Xander Harris

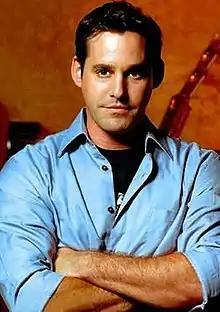
Nicholas Brendon as Xander Harris in 2001.

Alexander Lavelle Harris is a fictional character created for the action-horror/fantasy television series "Buffy the Vampire Slayer" (1997–2003). He was developed by Joss Whedon and portrayed throughout the television series by Nicholas Brendon and in two episodes by his twin brother, Kelly Donovan. He was conceived as an everyman and a male character for series heroine Buffy Summers (Sarah Michelle Gellar) to interact with, and to provide comic relief in the series. Xander is one of several friends of Buffy who assist her in saving the world against numerous supernatural events that plague Sunnydale, California, a town built over a doorway to hell.